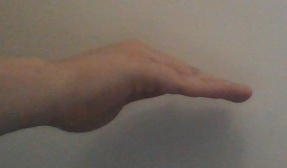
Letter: haa